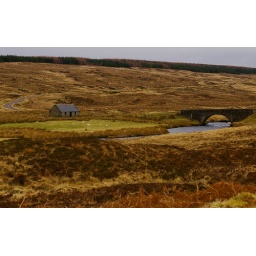
house by the side of the road